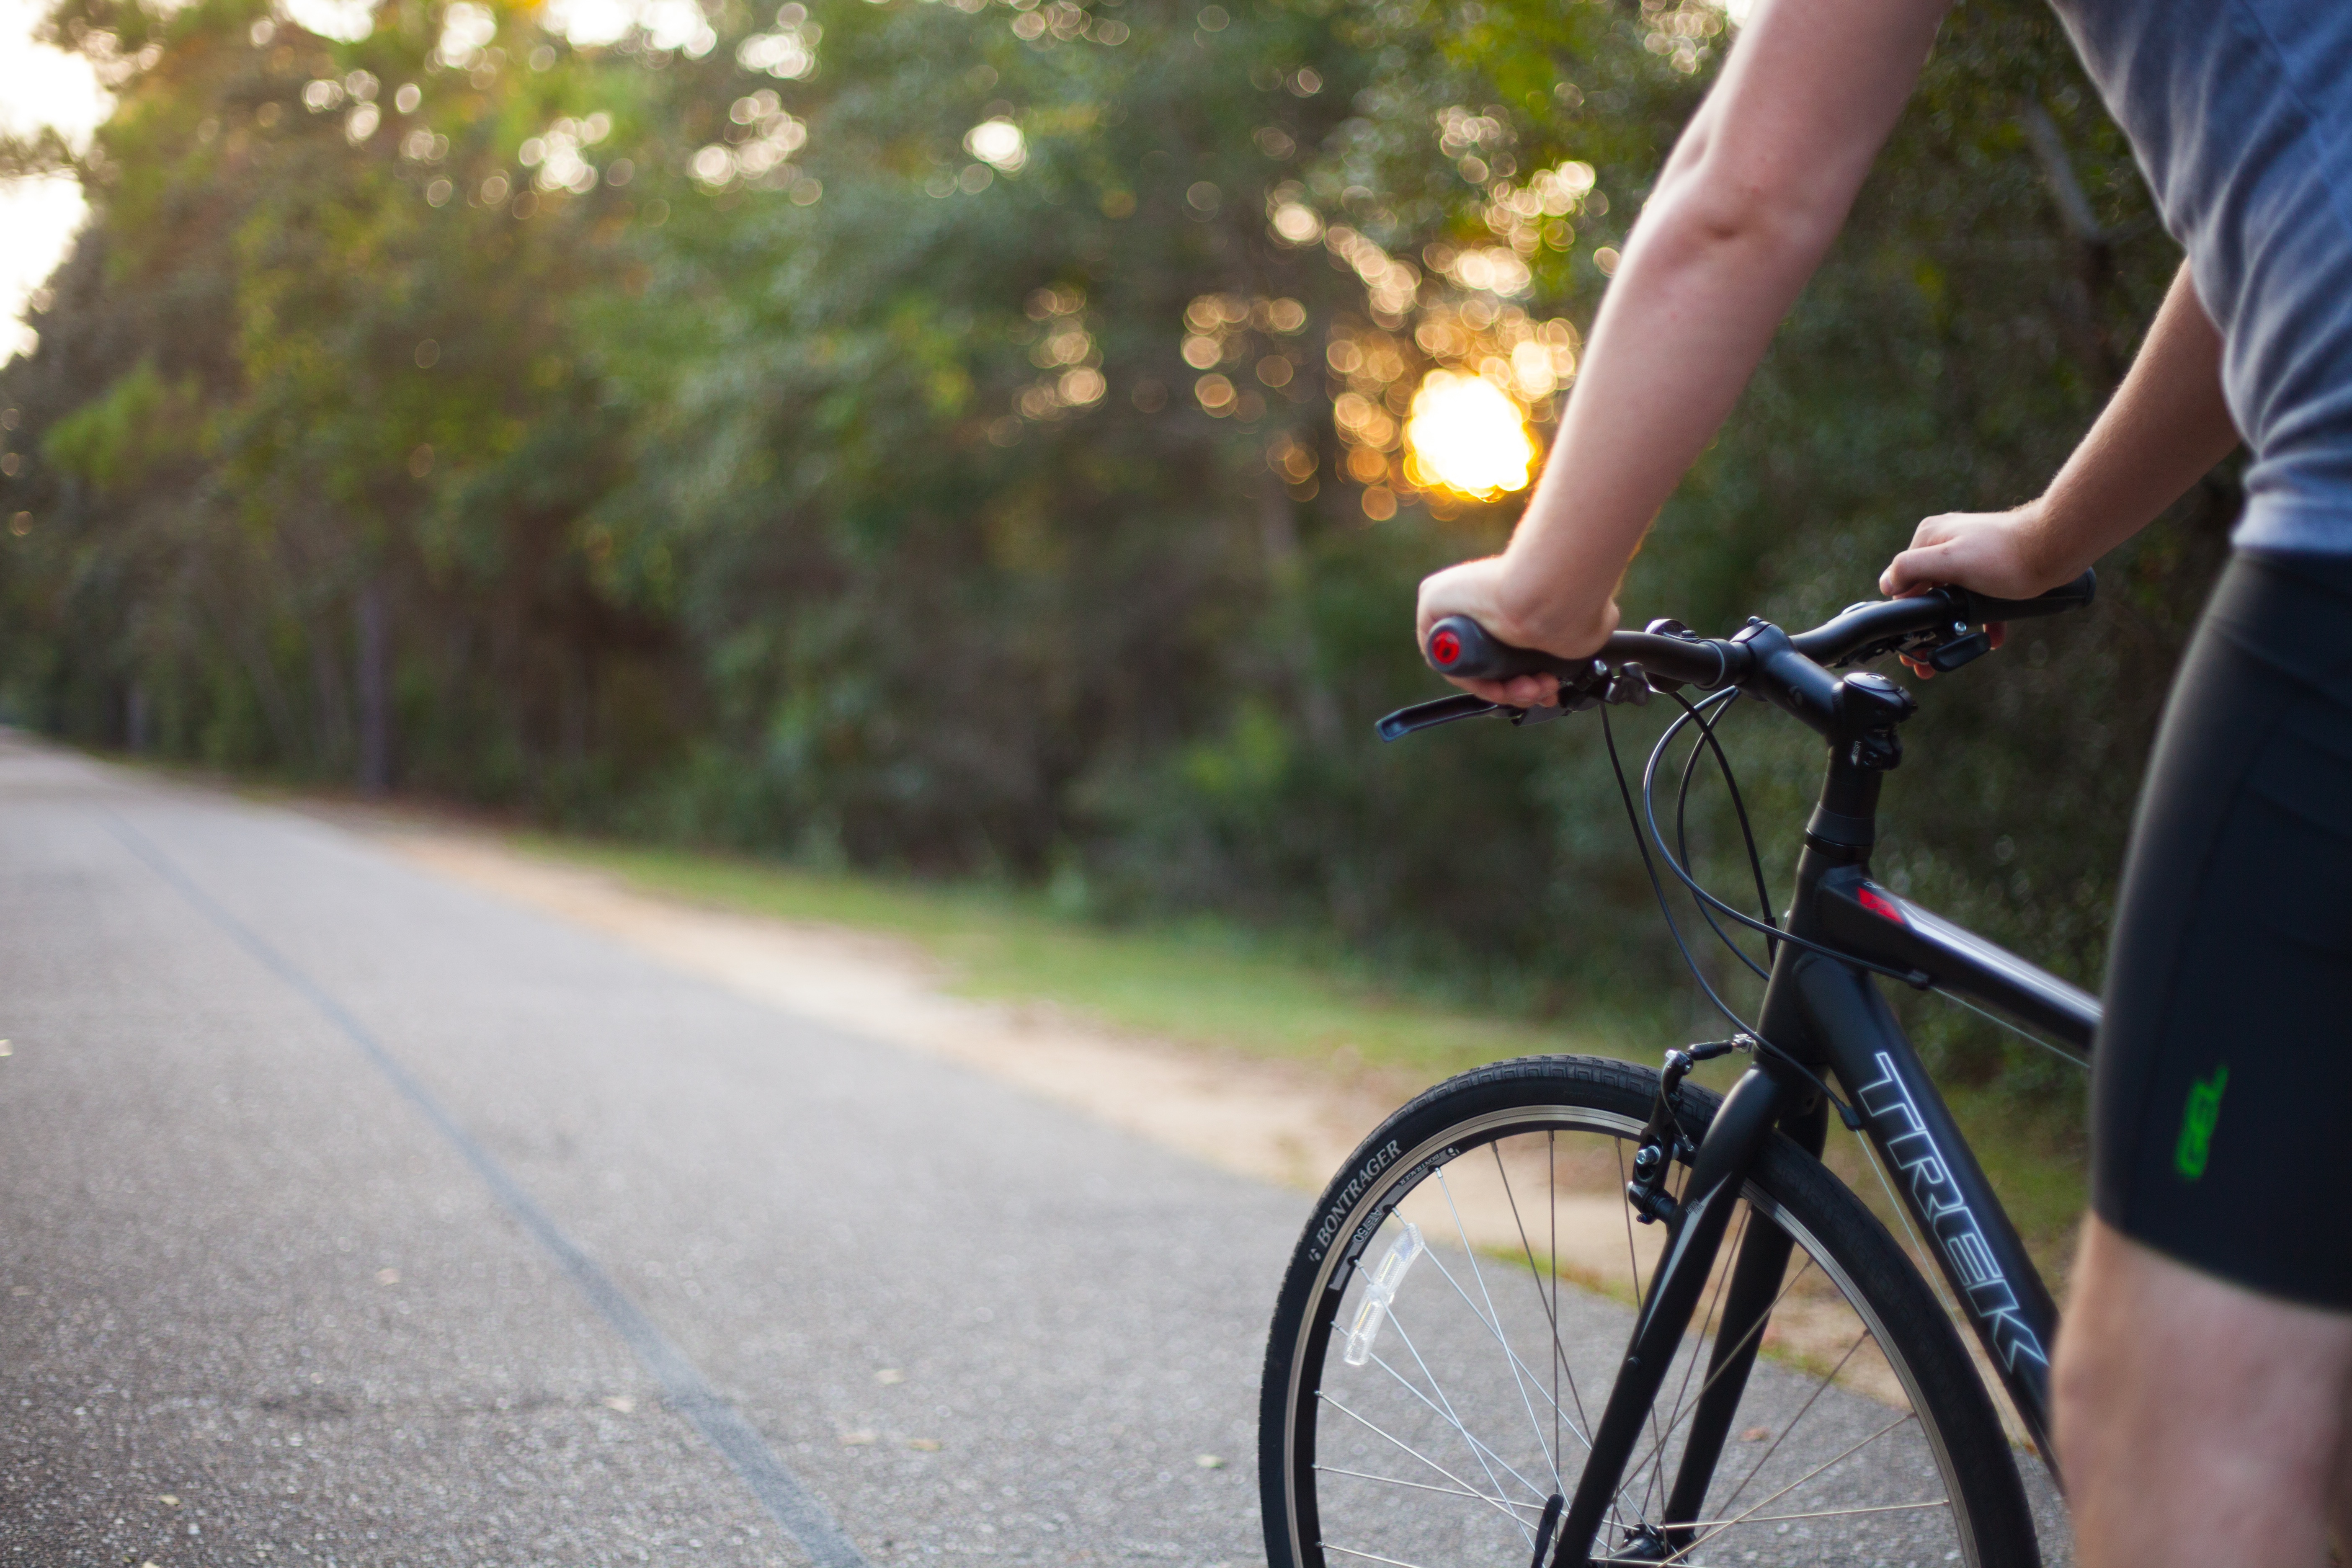
bicycle, recreation, vehicle, cycling, sports, road cycling, outdoor recreation, road bicycle, endurance sports, racing bicycle